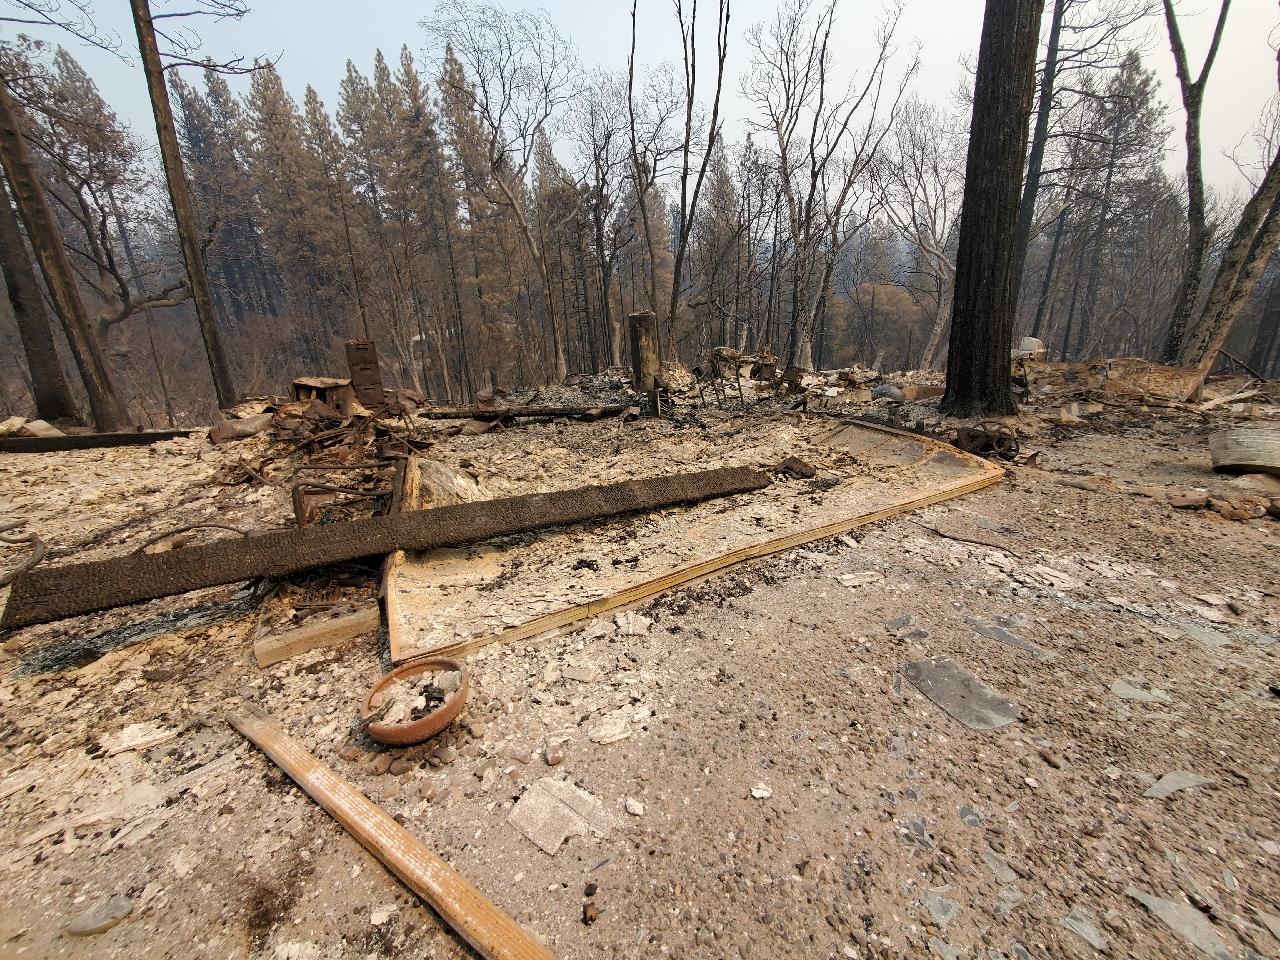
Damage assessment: destroyed